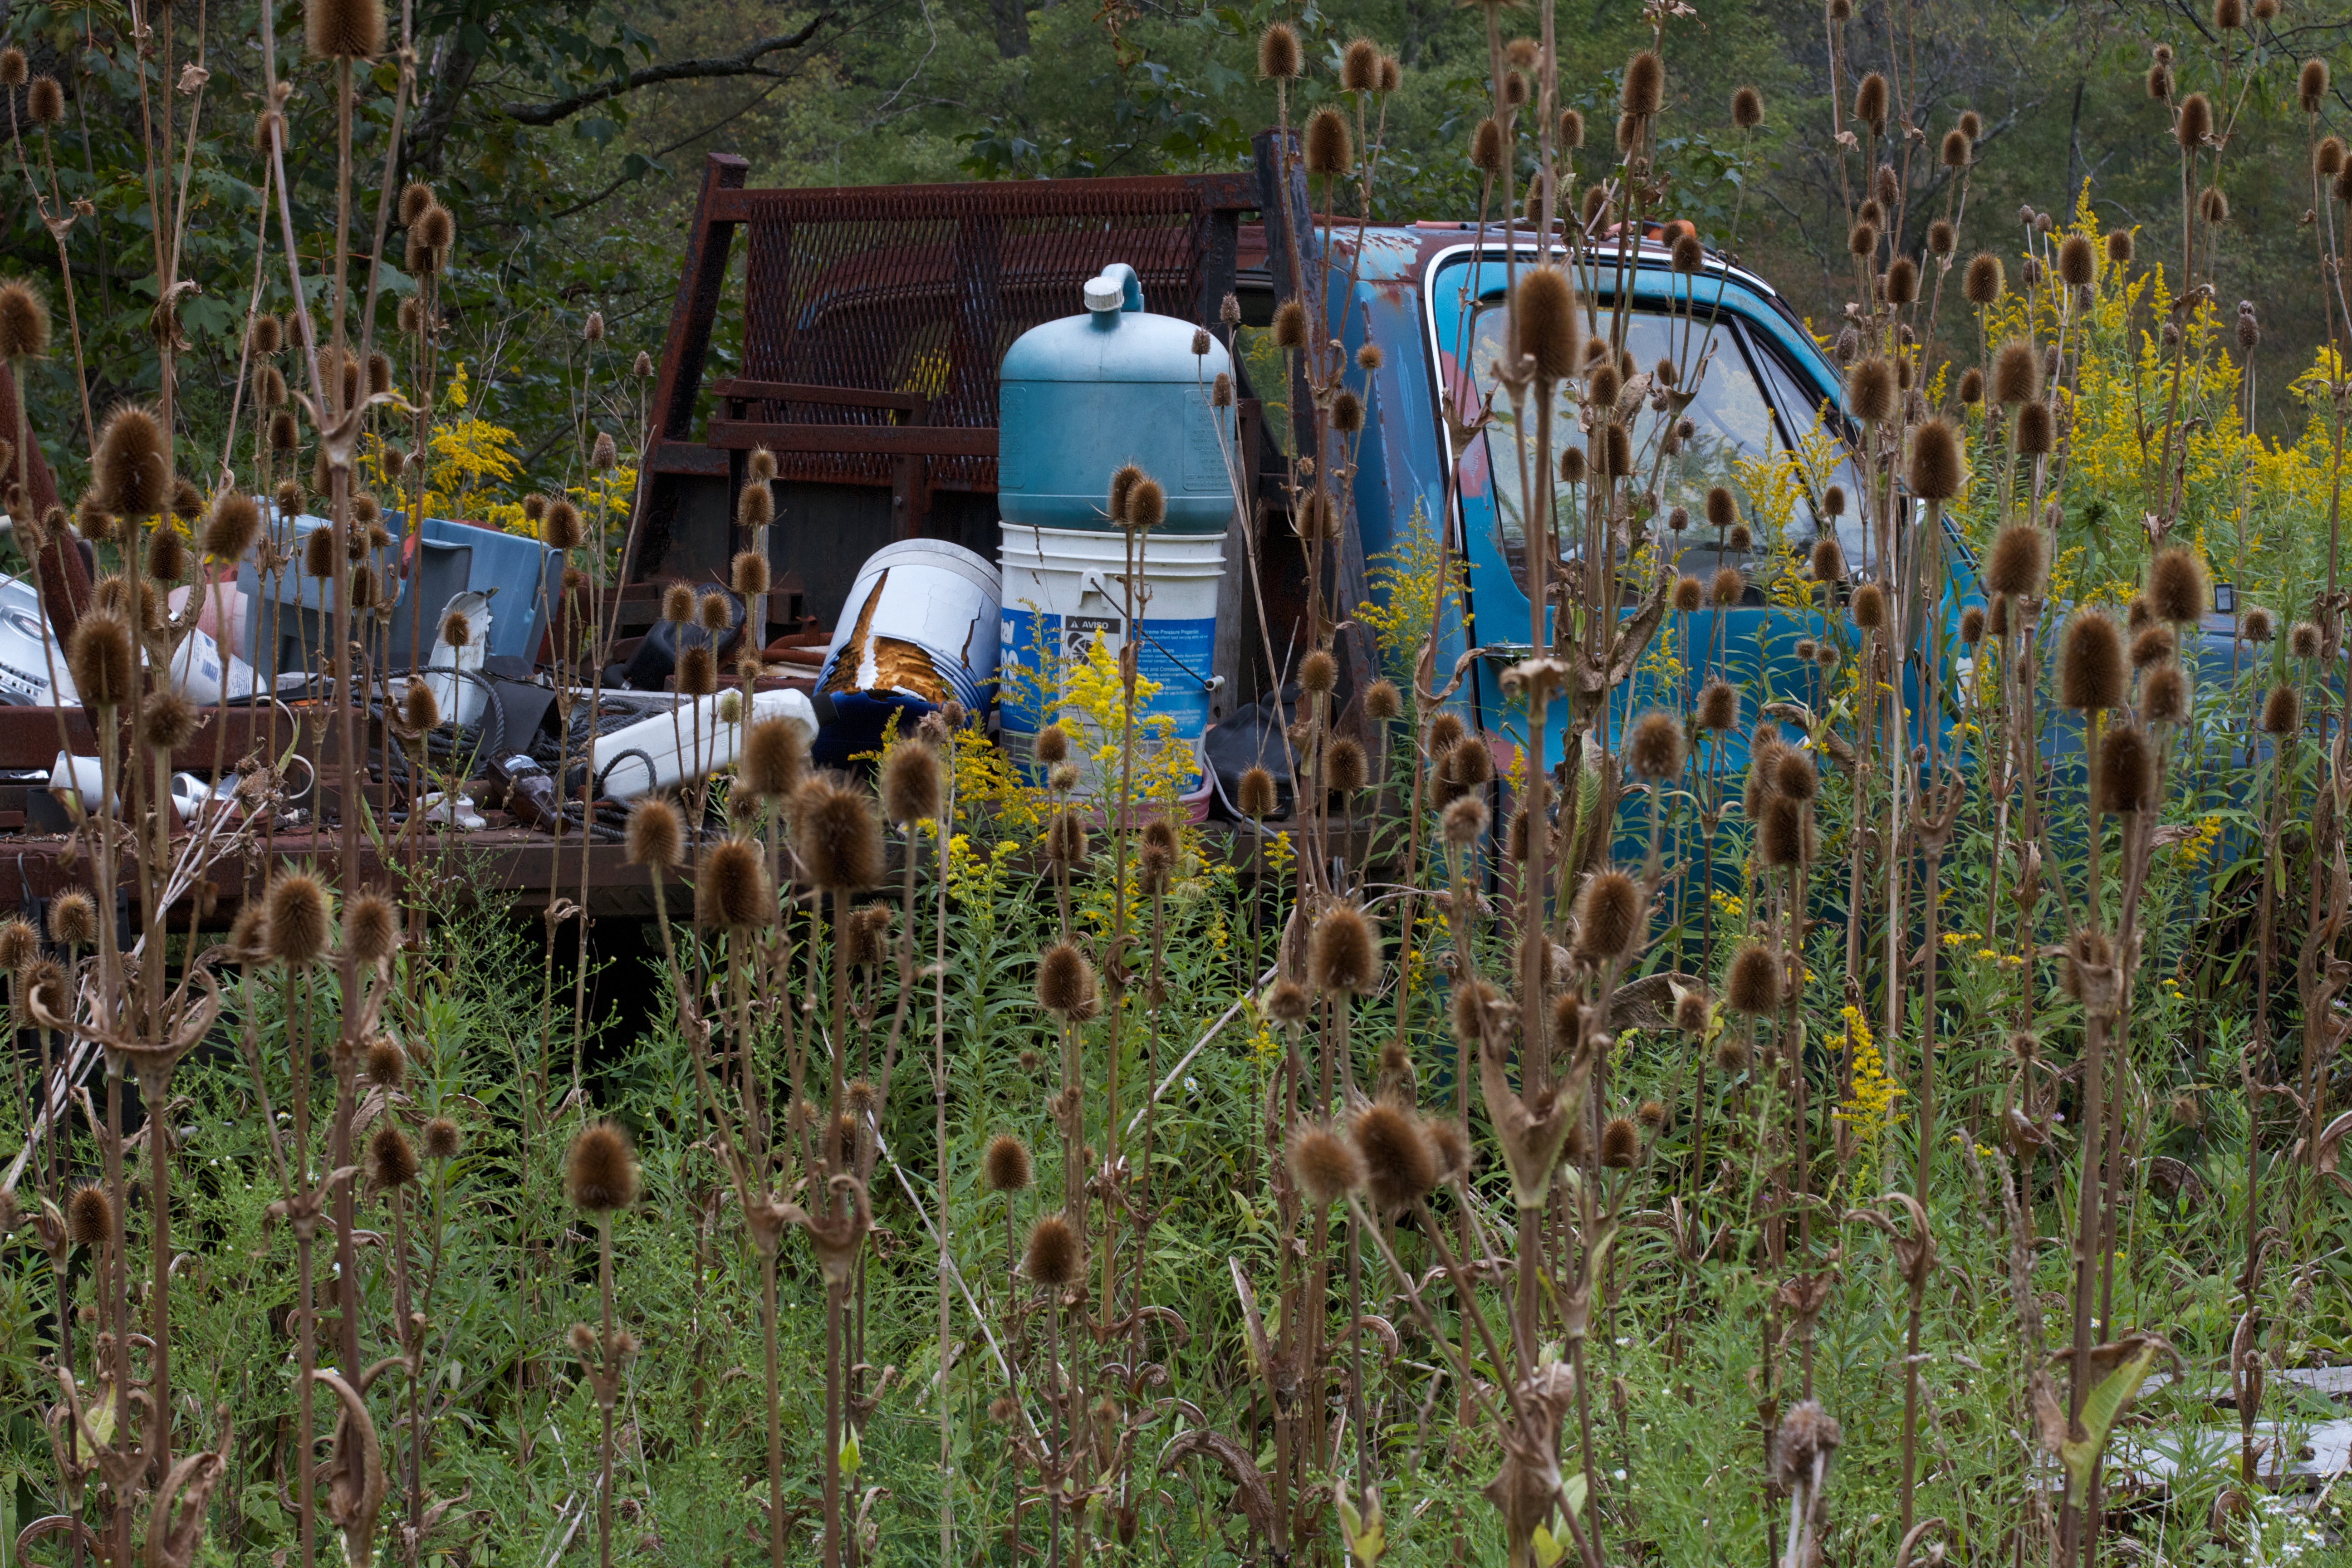
tree, forest, grass, farm, flower, crop, autumn, agriculture, wetland, habitat, rural area, natural environment